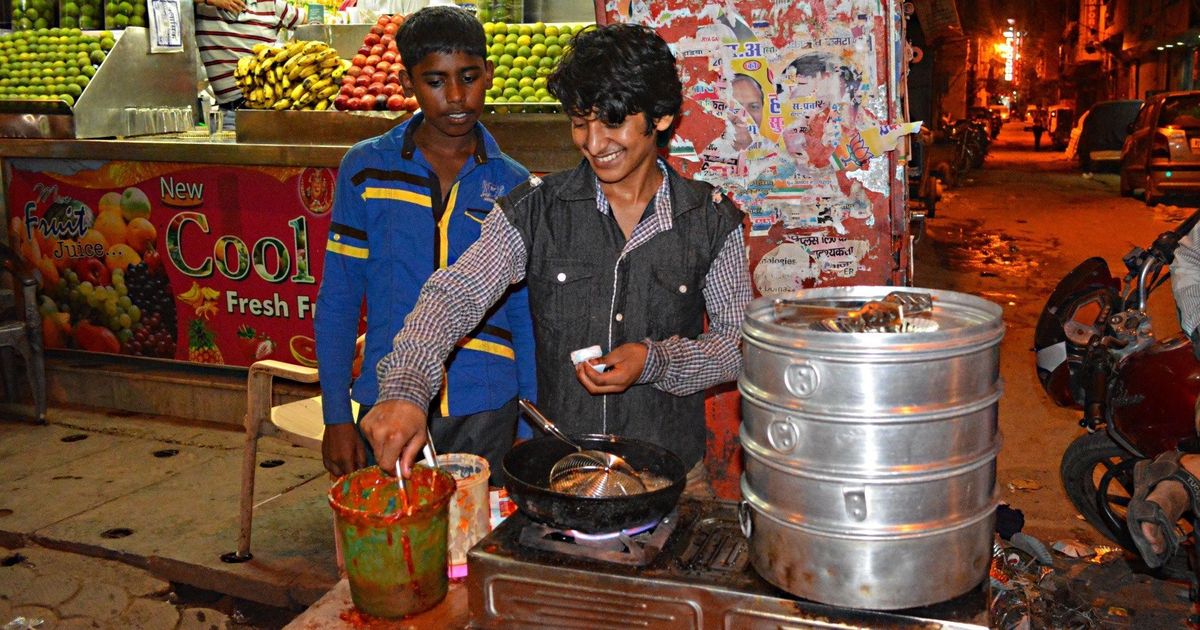
Dish: momos